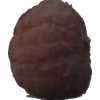
Label: orange_peeled